Milan Kocić

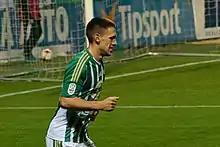
Kocić with Bohemians 1905 in 2017

Milan Kocić (born 16 February 1990) is a Slovenian footballer who plays as a defender for Italian Serie D club Brian Lignano.